Pleasure Island (Massachusetts amusement park)

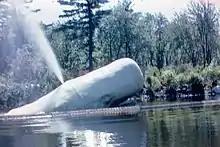
The Moby Dick whale animatronic as part of the Moby Dick Ride

Pleasure Island was founded by William Hawkes, publisher of "Child Life" magazine, and designed by Cornelius Vanderbilt Wood, a designer of Disneyland and Lake Havasu City.